Kolakaluru

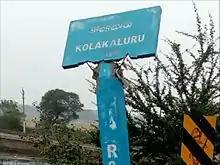
Kolakaluru signboard

Kolakaluru gram panchayat is the local self-government of the village. There are 16 wards, each represented by an elected ward member. The present sarpanch is "Choppara Preeti", elected by the ward members. The village is administered by the "Tenali Mandal Parishad" at the intermediate level of panchayat raj institutions.